Chevrolet Tahoe

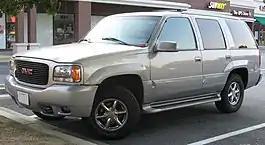
GMT400 GMC Yukon Denali

For 1992, GMC renamed the full-size Jimmy as the GMC Yukon, giving the previous nameplate to its mid-size SUV. Sharing its bodywork with both the GMC Suburban and the GMC Sierra 1500, the Yukon was a divisional counterpart of the Chevrolet Blazer.